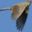
Label: bird